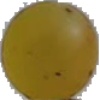
Label: Grape White 3